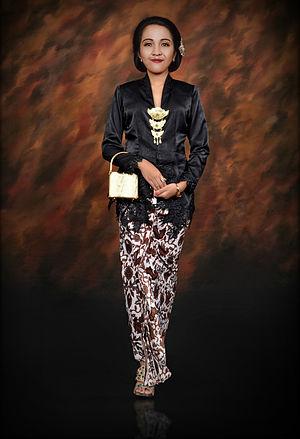
La kebaya est une blouse traditionnelle qui tire son origine de l’empire Majapahit. Elle est portée par les femmes en Indonésie, à Brunei, en Malaisie et par les Malais de Singapour, en général avec un kain de batik, ou encore avec un sarong ou un songket.